Rubén García Jr. (racing driver)

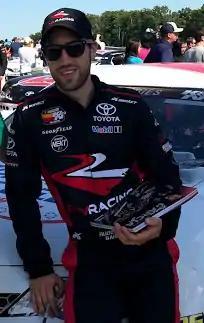
García Jr. at New Jersey Motorsports Park in 2018

Rubén García Jr. (born November 21, 1995) is a Mexican professional stock car racing driver. He competes full-time in the NASCAR Mexico Series, driving the No. 88 for Team GP - CANEL'S.